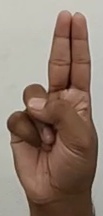
ASL sign: U